Wallonia

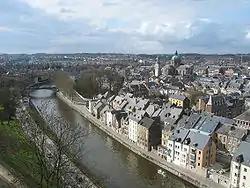
View of Namur with the Sambre

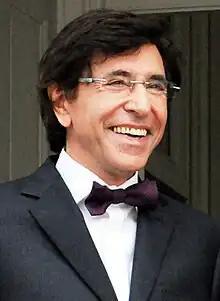
Elio Di Rupo was the Minister-President of Wallonia from 2019 till 2024.

Contributions to the development of science and technology have appeared since the beginning of the country's history. The baptismal font of Renier de Huy is not the only example of medieval Walloon technical expertise: the words "houille" (coal) or "houilleur" (coal miner) or "grisou" (damp) were coined in Wallonia and are Walloon in origin.